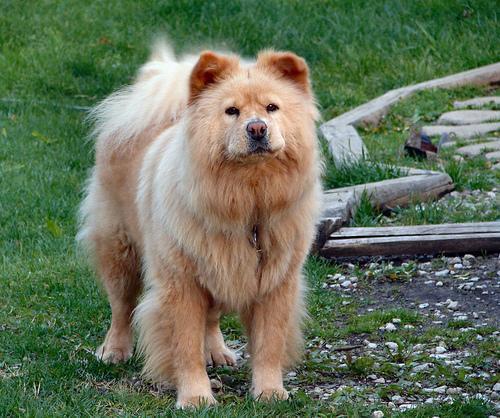
chow